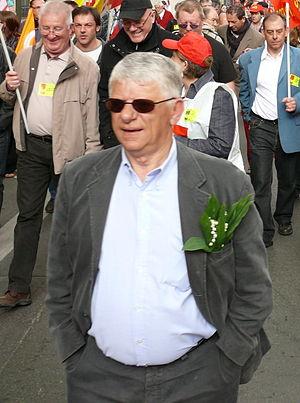
Manifestation intersyndicale du 1er mai 2010 à Amiens L'homme au premier plan avec un brin de muguet à la boutonnière est Maxime Gremetz
Les élections cantonales ont eu lieu les 20 et 27 mars 2011.
Maxime Gremetz, né le 3 septembre 1940 à Canchy en France, est un homme politique français. Responsable du Parti communiste français puis membre de Colère et espoir, il est élu député de la Somme pendant plus de 30 ans, député européen, conseiller général de la Somme et vice-président du conseil régional de Picardie.
La consultation interne au Parti communiste français pour l'élection présidentielle de 2002 se déroule en octobre 2001 et vise à définir, par un vote des militants communistes, le candidat du PCF à l'élection présidentielle de 2002.